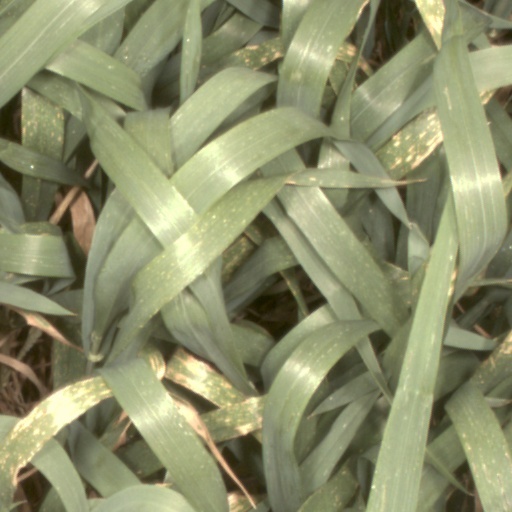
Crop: wheat